E-box

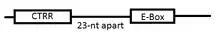
Relative Position of CTRR and E-Box

The E-box binding is modulated by Zn in mice. The CT-Rich Regions (CTRR) located about 23 nucleotides upstream of the E-box is important in E-box binding, transactivation (increased rate of genetic expression), and transcription of circadian genes BMAL1/NPAS2 and BMAL1/CLOCK complexes.